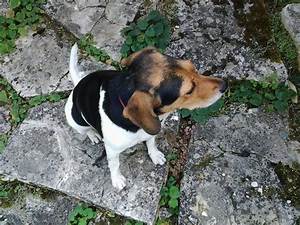
Label: dog